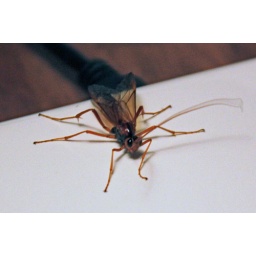
A big bug flew in the door while I let cats in last night and landed on my MacBook.